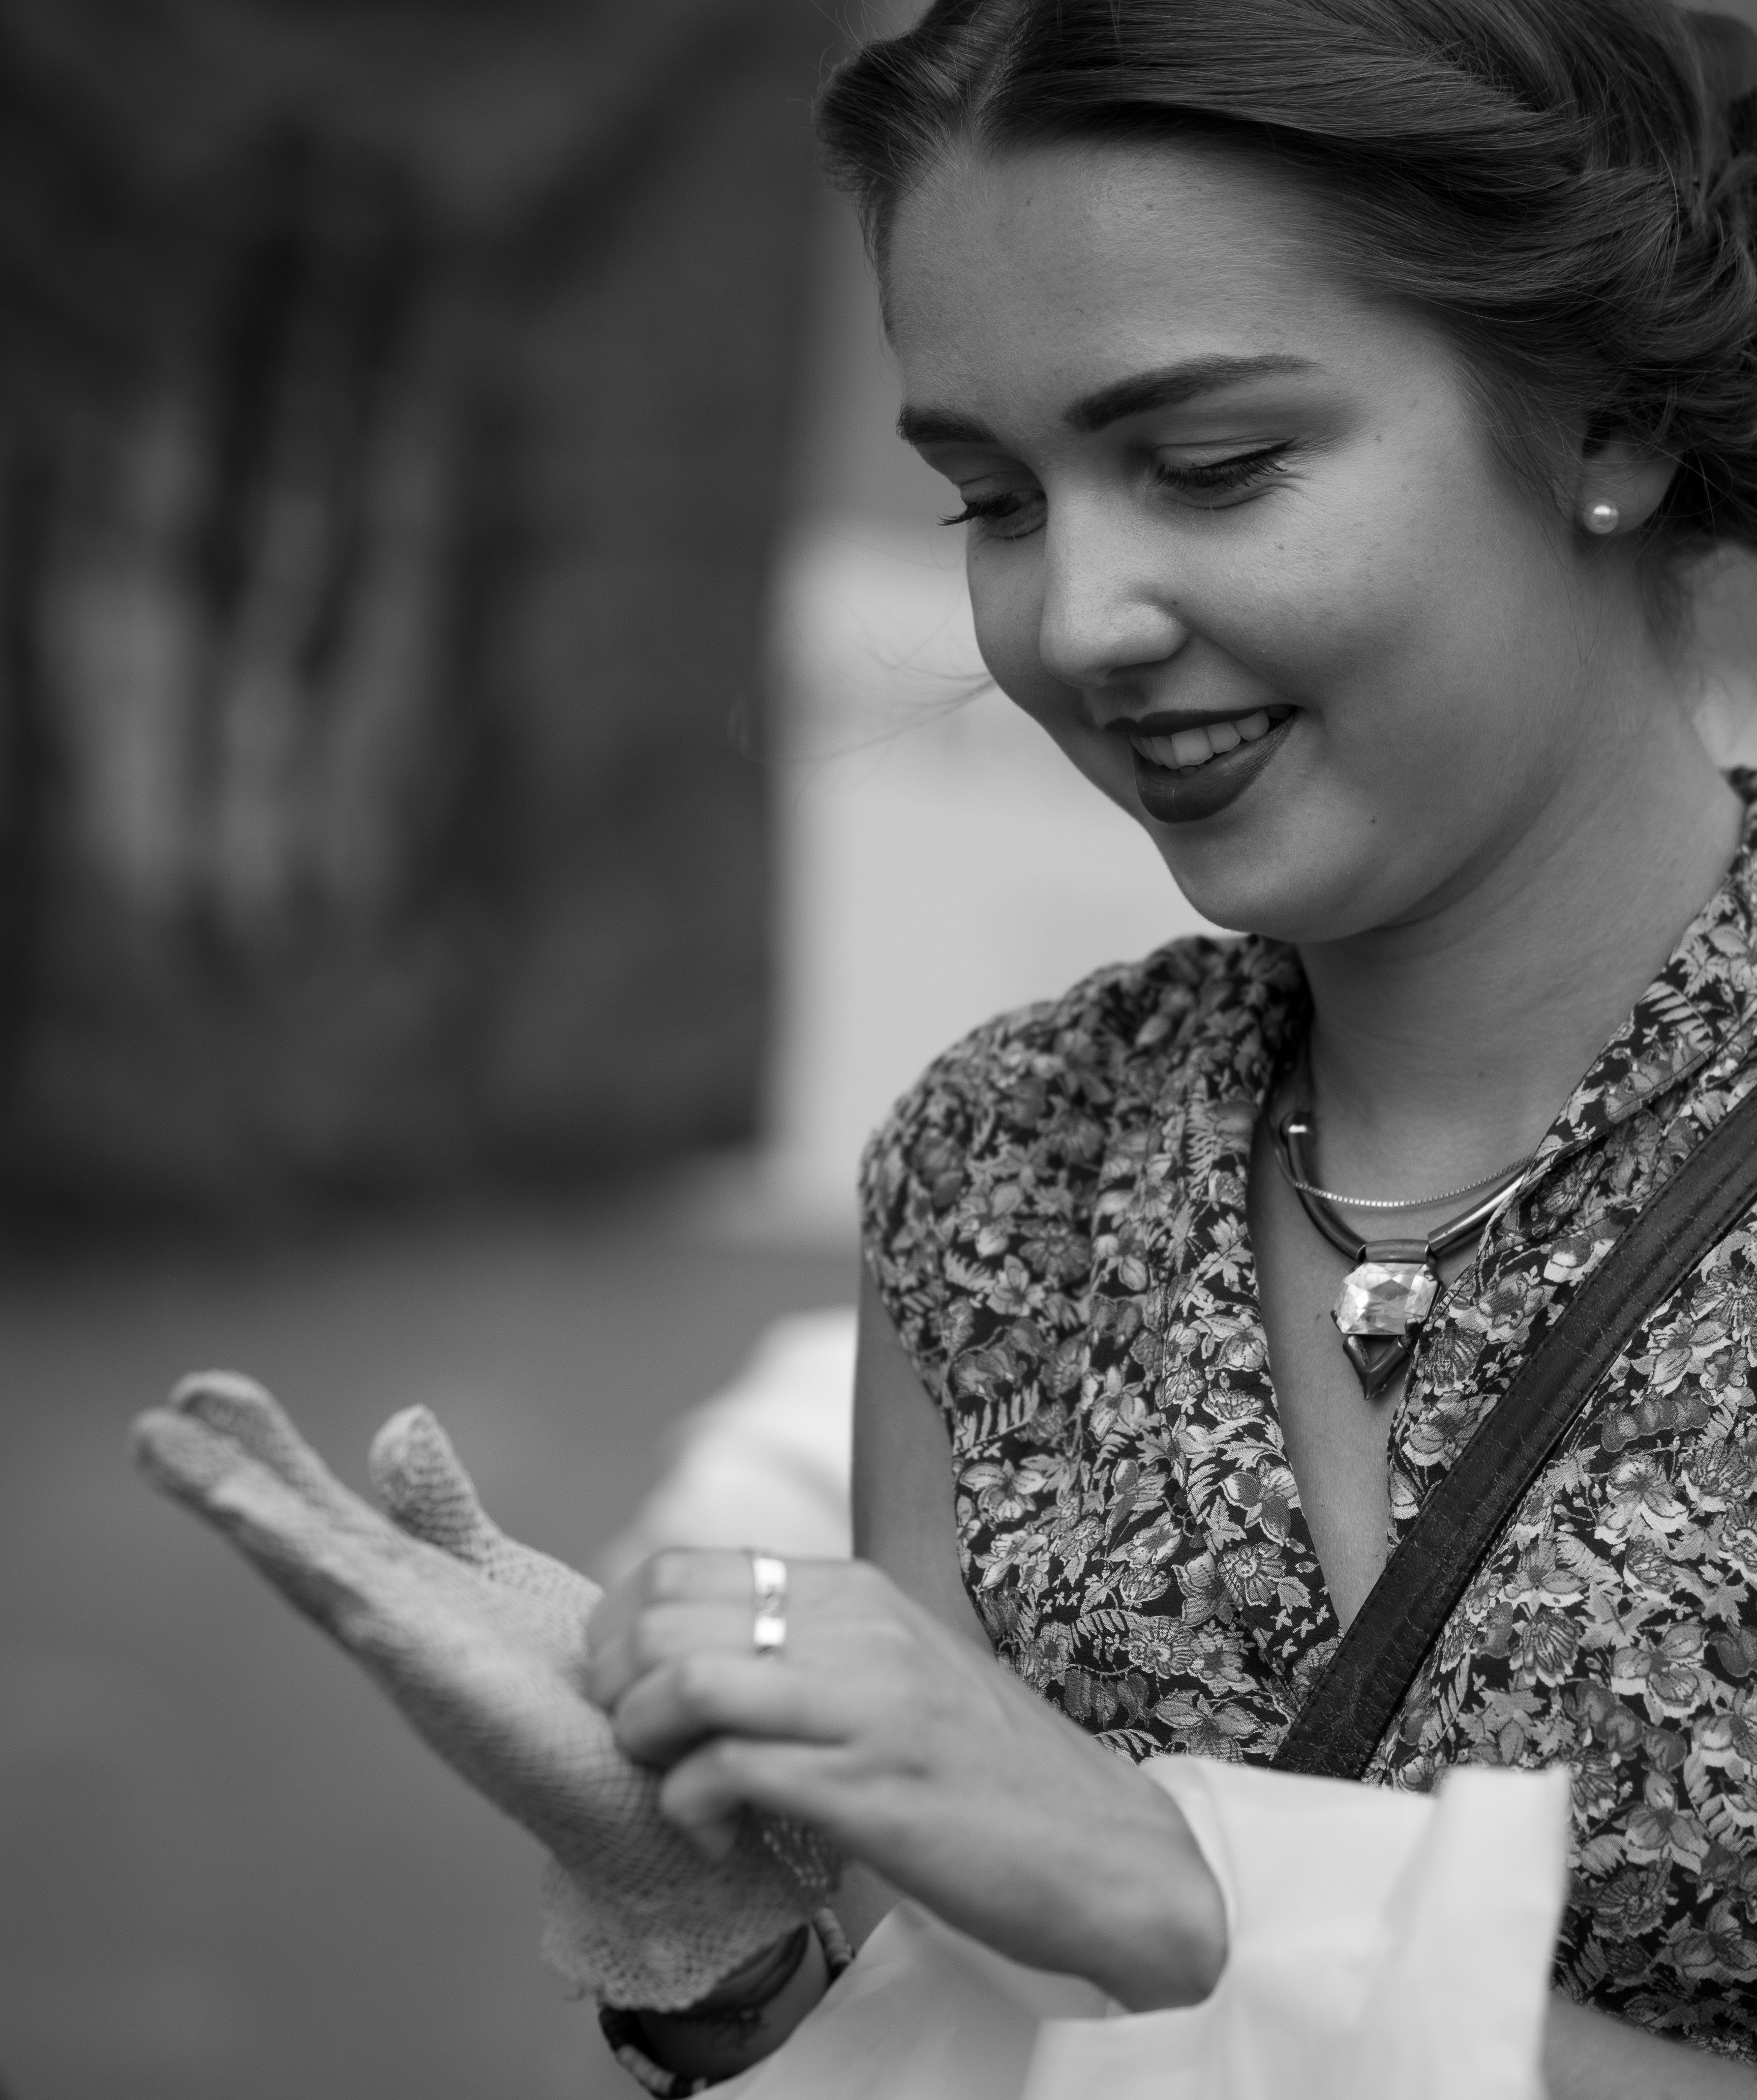
hand, person, black and white, girl, woman, white, photography, portrait, model, spring, sitting, fashion, black, monochrome, lady, smile, streetphotography, dress, photograph, beauty, luzern, thomasleuthard, photo shoot, monochrome photography, portrait photography, human positions